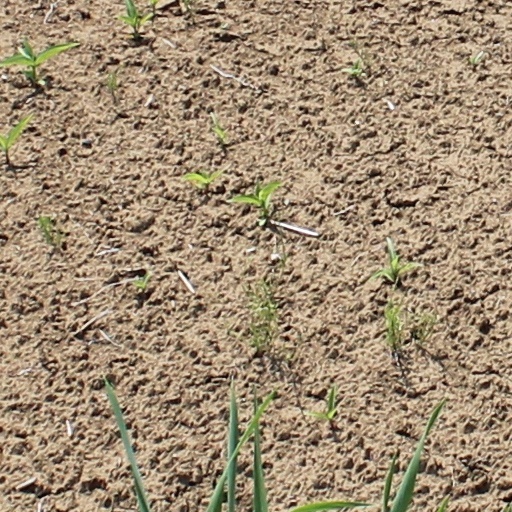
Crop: wheat